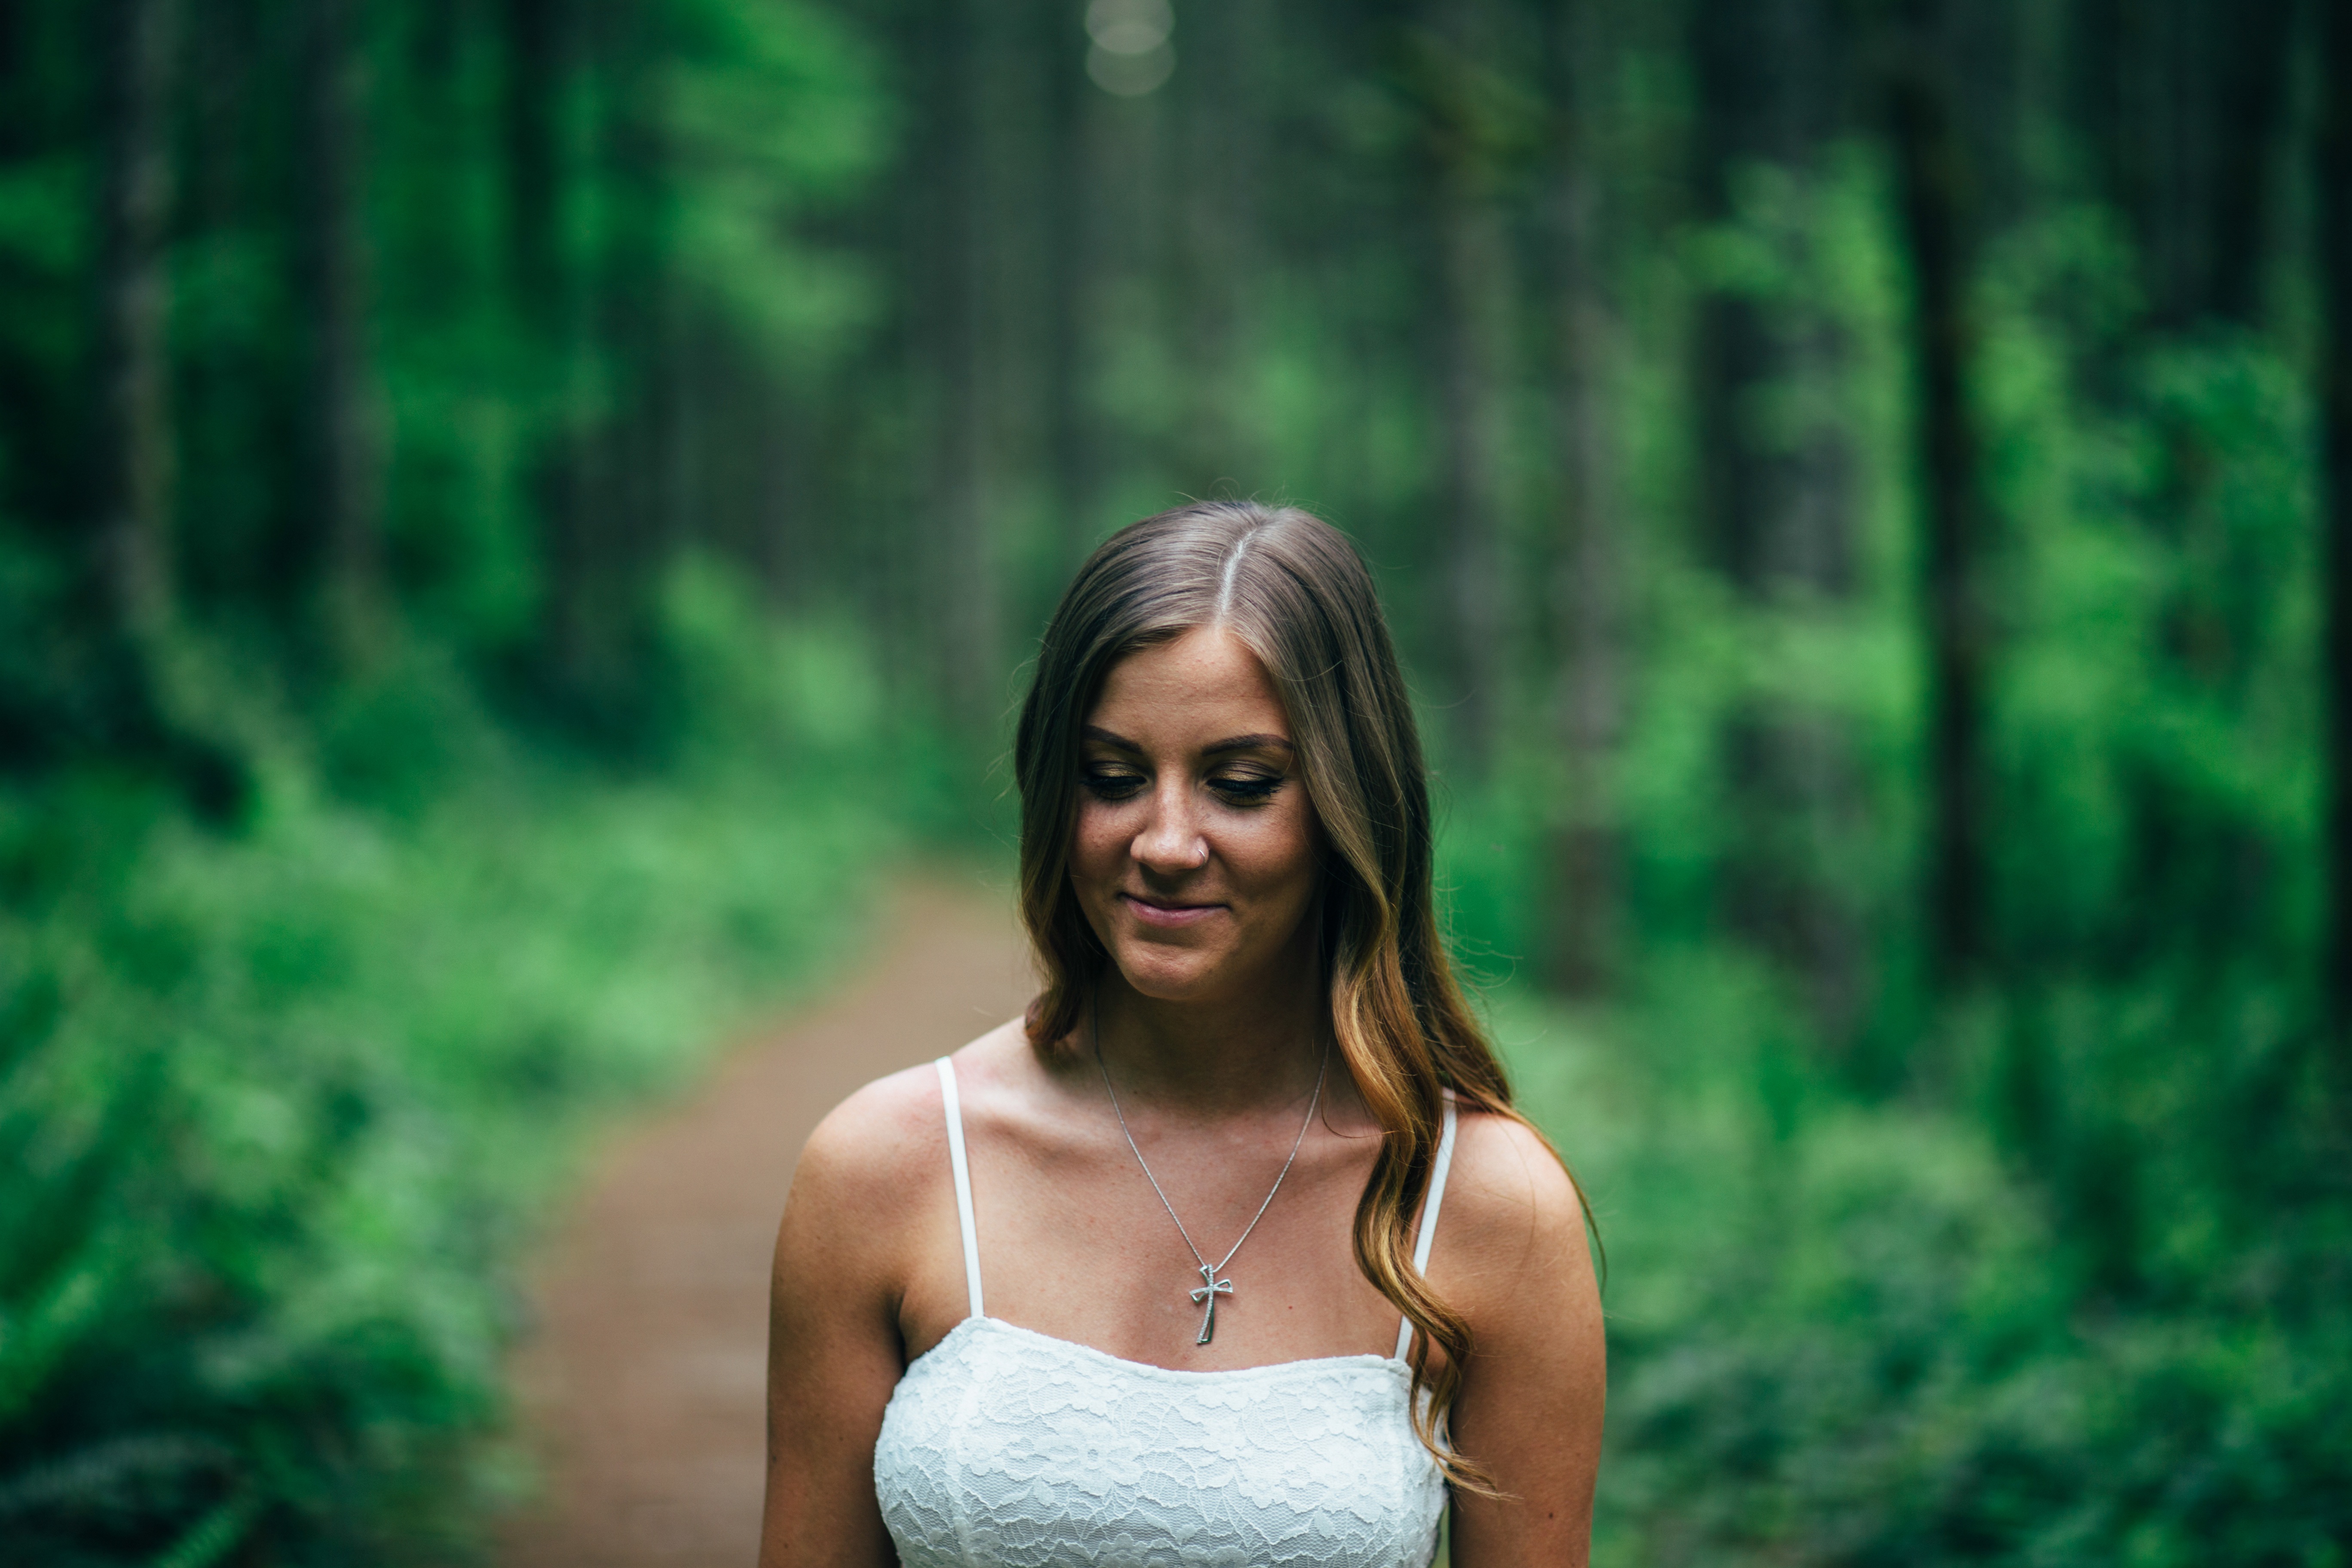
nature, forest, grass, people, girl, photography, sunlight, brunette, portrait, model, green, jungle, fashion, smiling, smile, long hair, woods, dress, happy, photograph, beauty, beautiful, pretty, habitat, emotion, photo shoot, portrait photography, natural environment